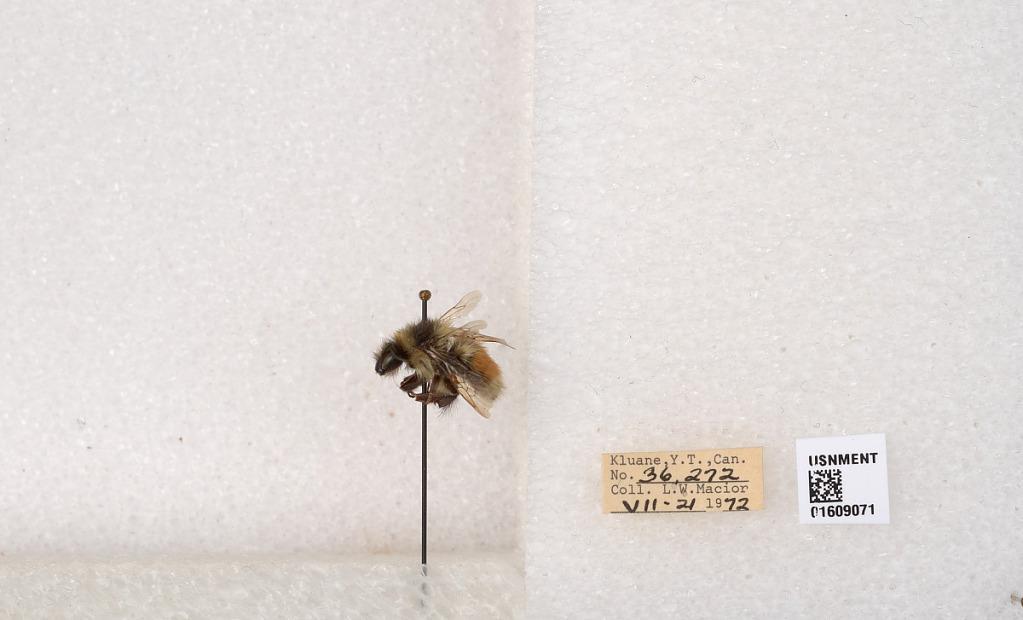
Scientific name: Bombus (Pyrobombus) sylvicola Kirby
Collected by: L. Macior
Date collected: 1972-7-21
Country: Canada
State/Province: Yukon Teritory
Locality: Kluane National Park and Reserve
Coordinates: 60.7493, -139.504